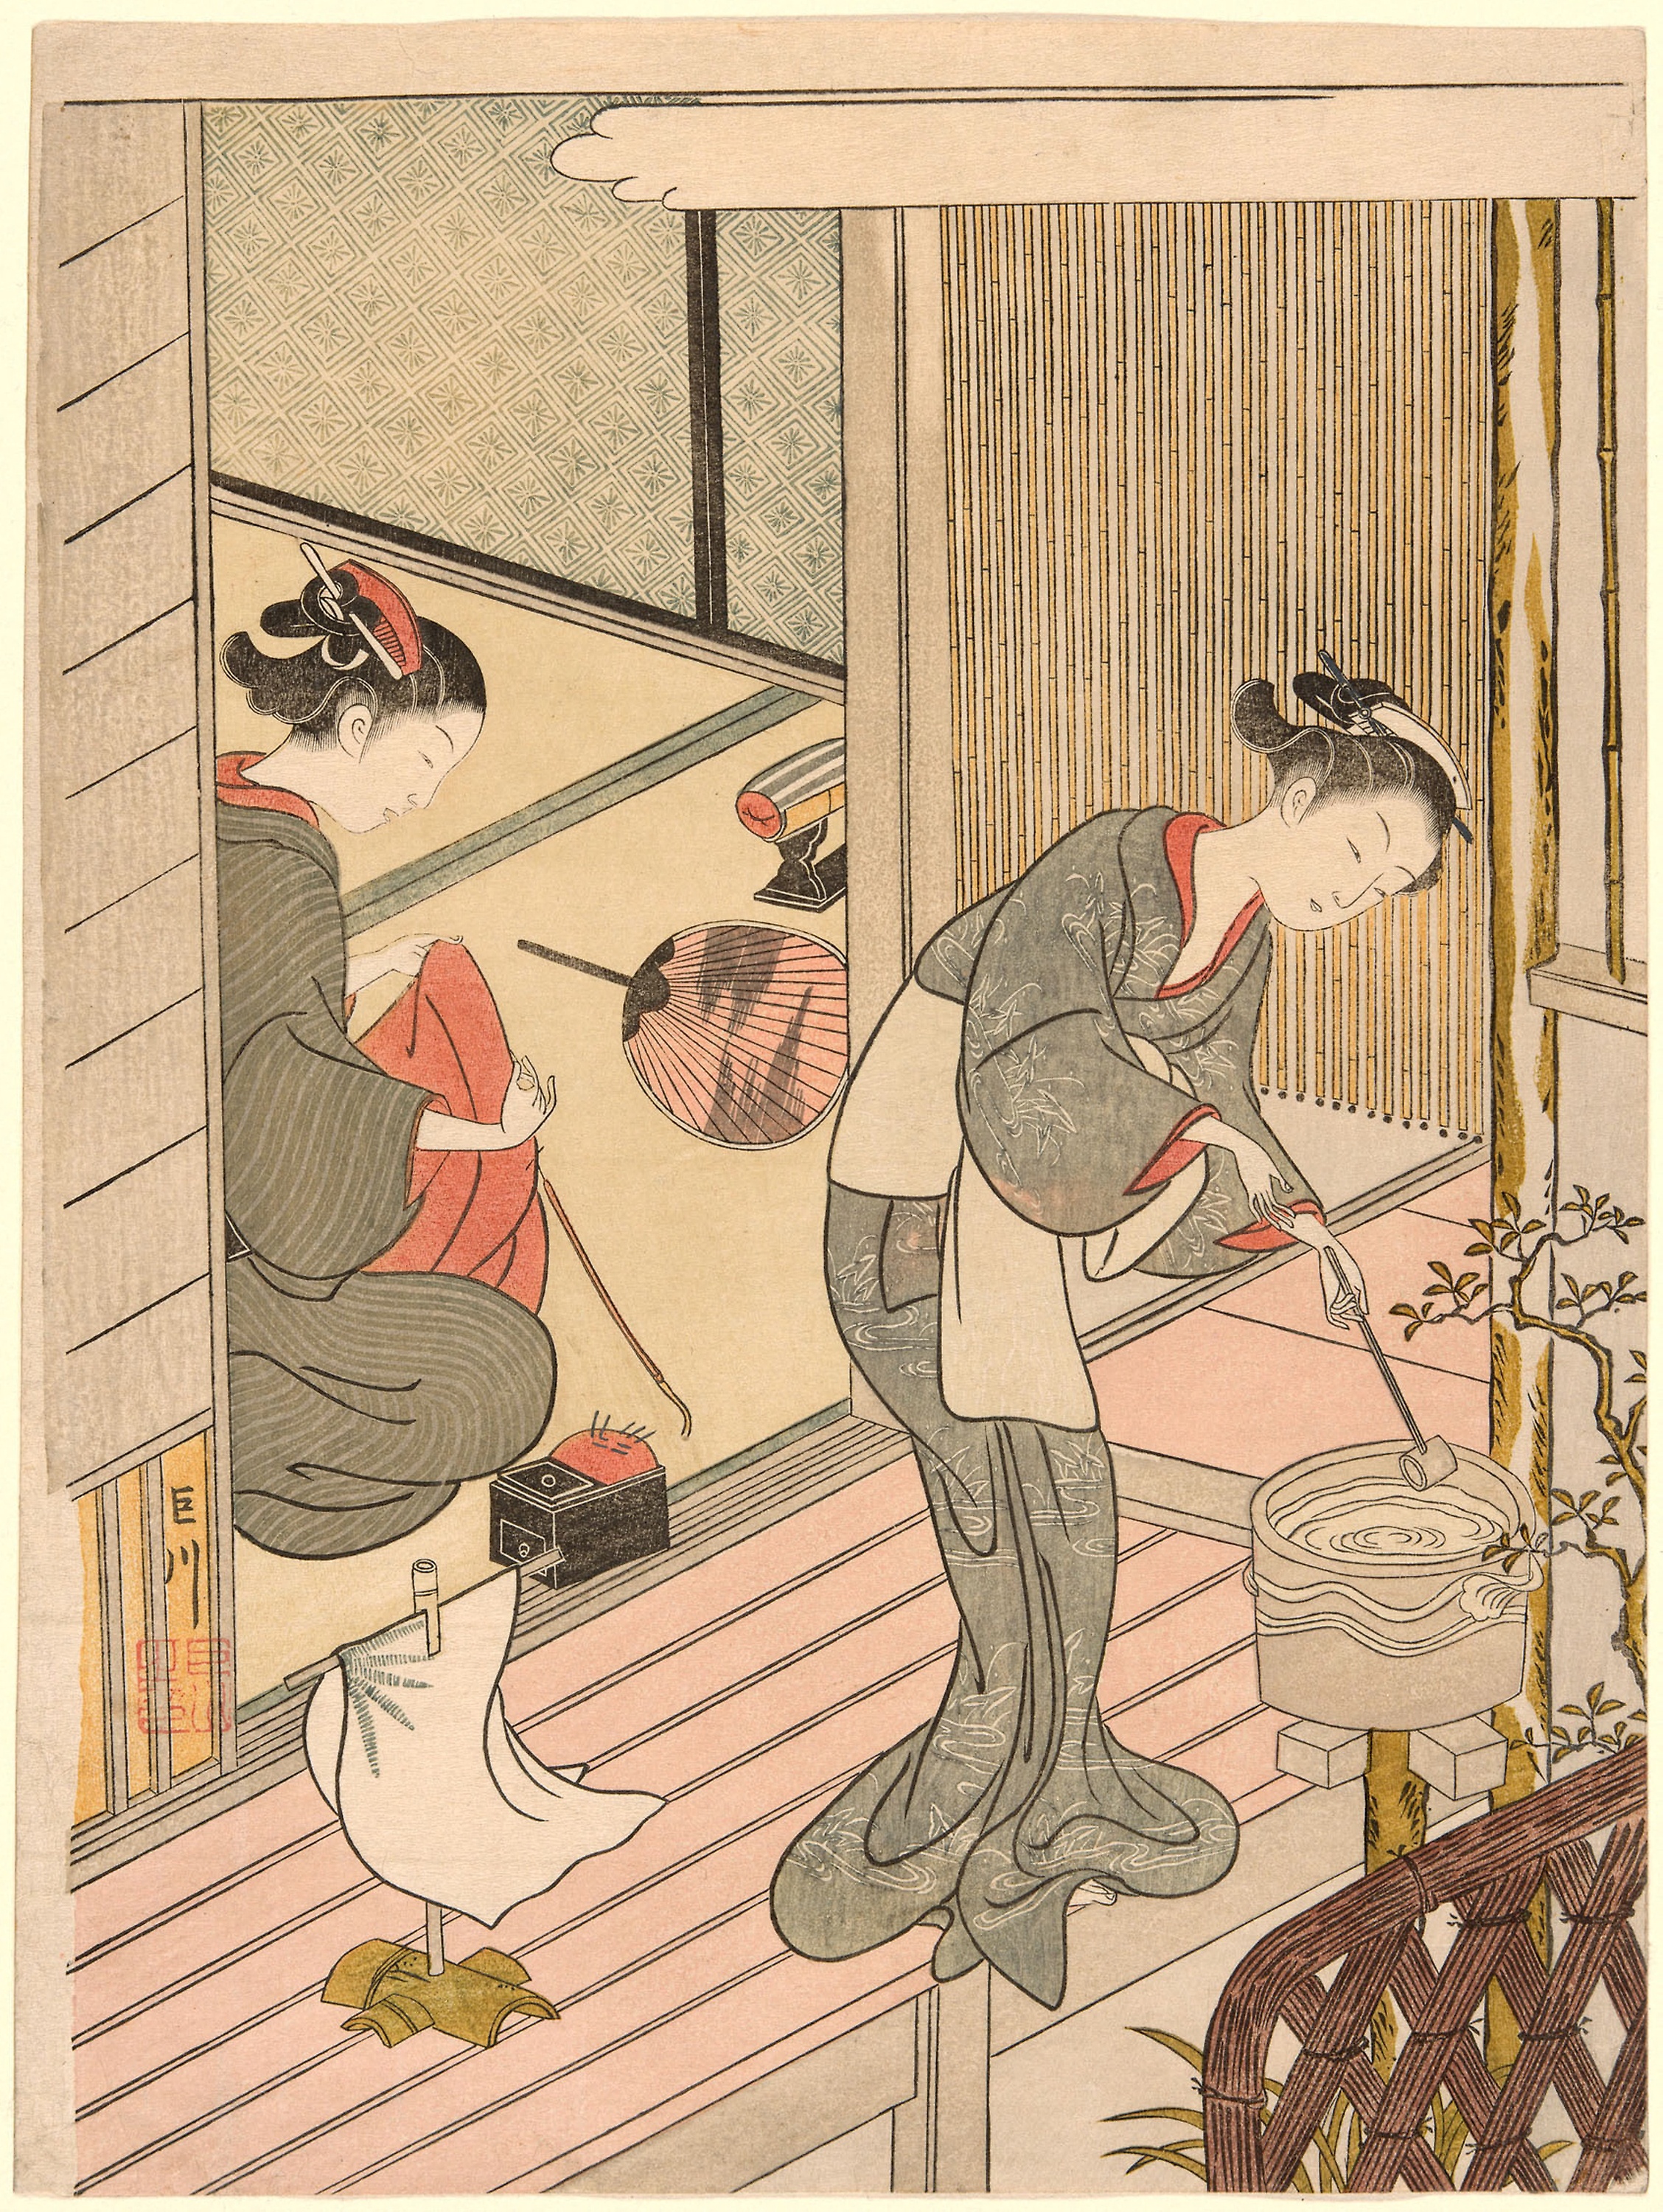
cartoon, illustration, art